Music Hall Strike of 1907

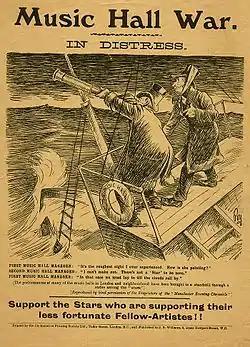
A 1907 propaganda poster, used to gain support in favour of performers

The Music Hall Strike of 1907 was a theatrical dispute which took place between music hall employees, stage artistes and London theatre proprietors. The catalyst for the strikes were the employees' lack of pay, the scrapping of perks, and an increase in working hours, and matinée performances.